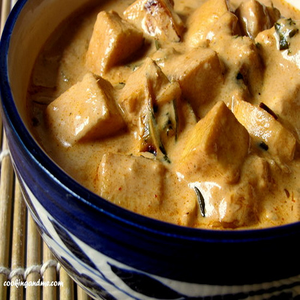
Dish: paneer